Kate Meyrick

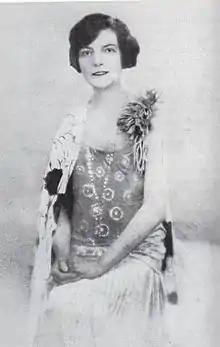
Kate Meyrick

Kate Meyrick (7 August 1875 – 19 January 1933) known as the 'Night Club Queen' was an Irish night-club owner in 1920s London. During her 13-year career she made, and spent, a fortune and served five prison sentences. She was the inspiration for the character Ma Mayfield in Evelyn Waugh's novel, "Brideshead Revisited".